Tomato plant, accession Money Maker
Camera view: bottom (45 deg); turntable rotation: 330 degrees
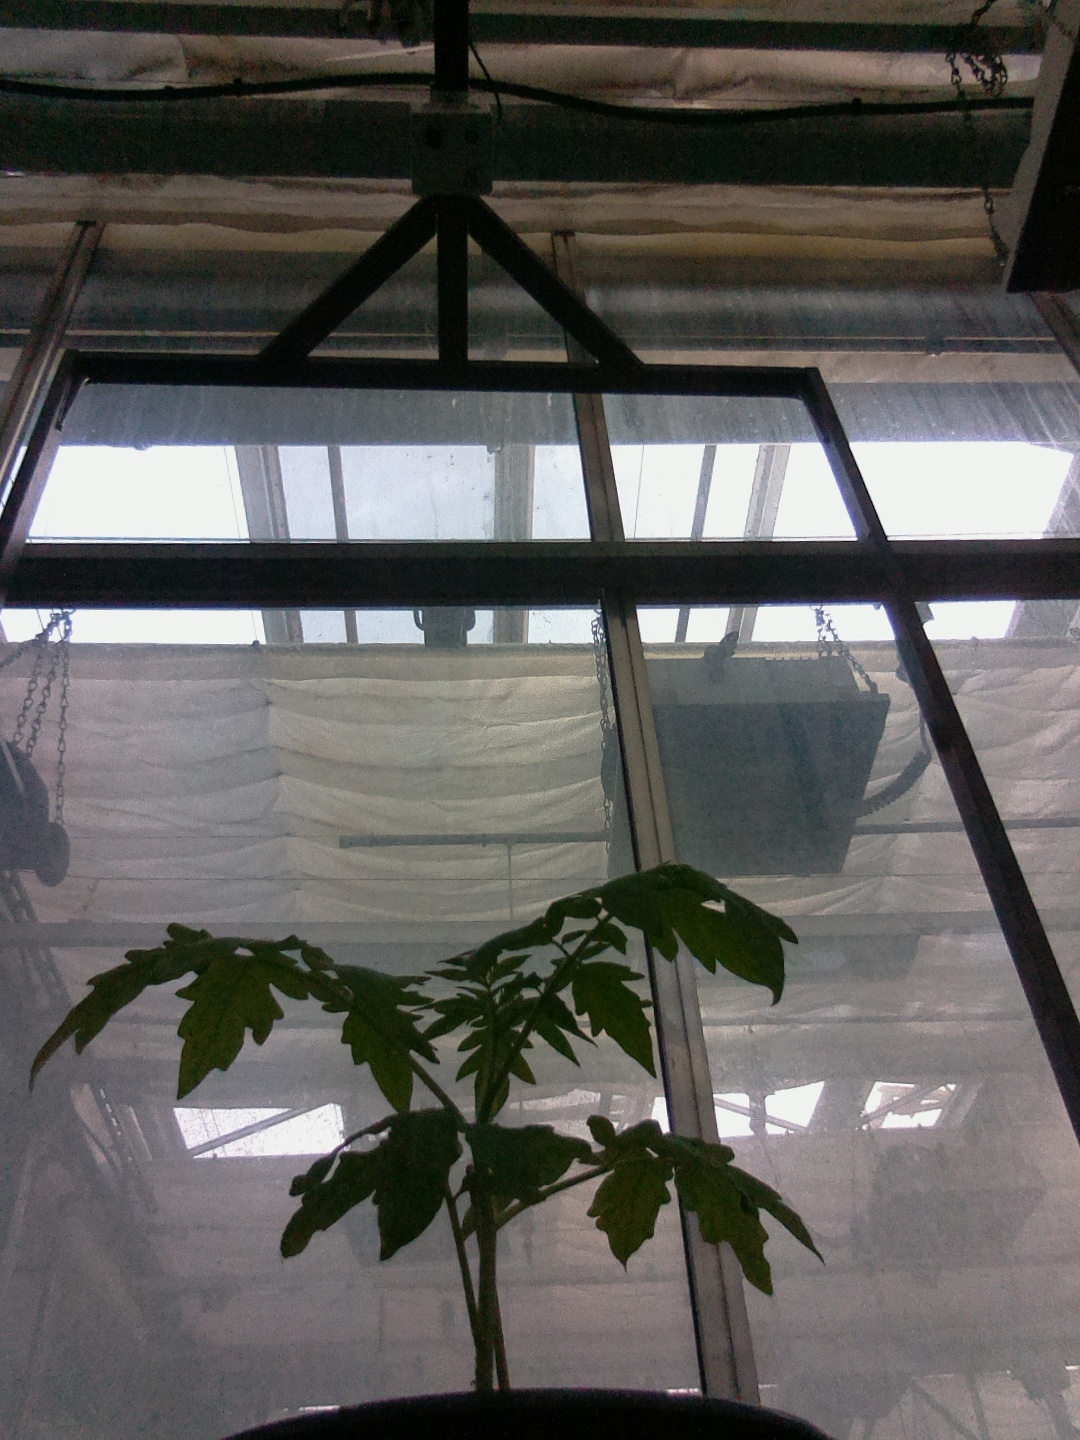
BBCH growth stage 13: 6 of true leaves visible